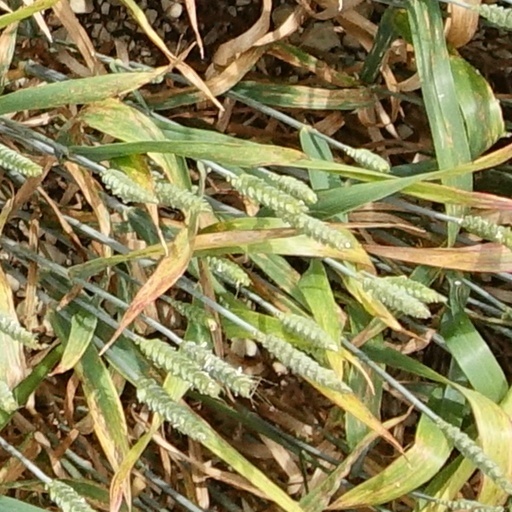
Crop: wheat